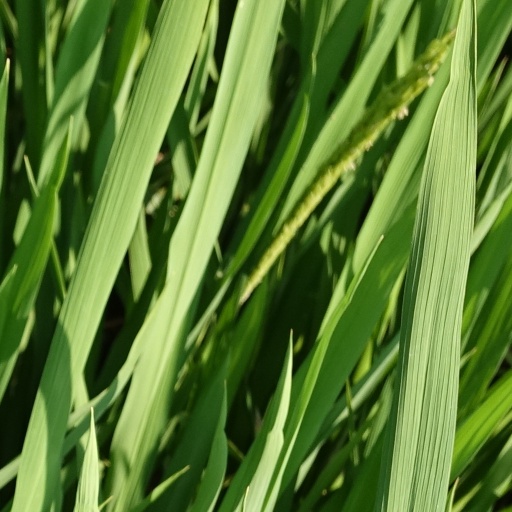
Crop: rice